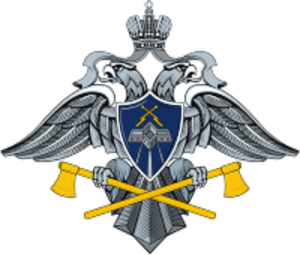
Le ministère de la Défense de la fédération de Russie a son propre système complexe de décorations et médailles. Ce système de reconnaissance comprend non seulement des décorations communes à toutes les forces armées, mais aussi certaines qui sont spécifiques à un service ou sous-département. Toutes les décorations et médailles mentionnées ci-dessous furent approuvées par arrêté du ministre de la défense. Les numéros et dates de ces arrêtés ministériels apparaissent dans cet article aux fins de références rapides dans le but de faciliter toutes recherches supplémentaires. Les décorations et médailles avec plus d’un numéro d’arrêté signifient des amendements ultérieurs aux critères.